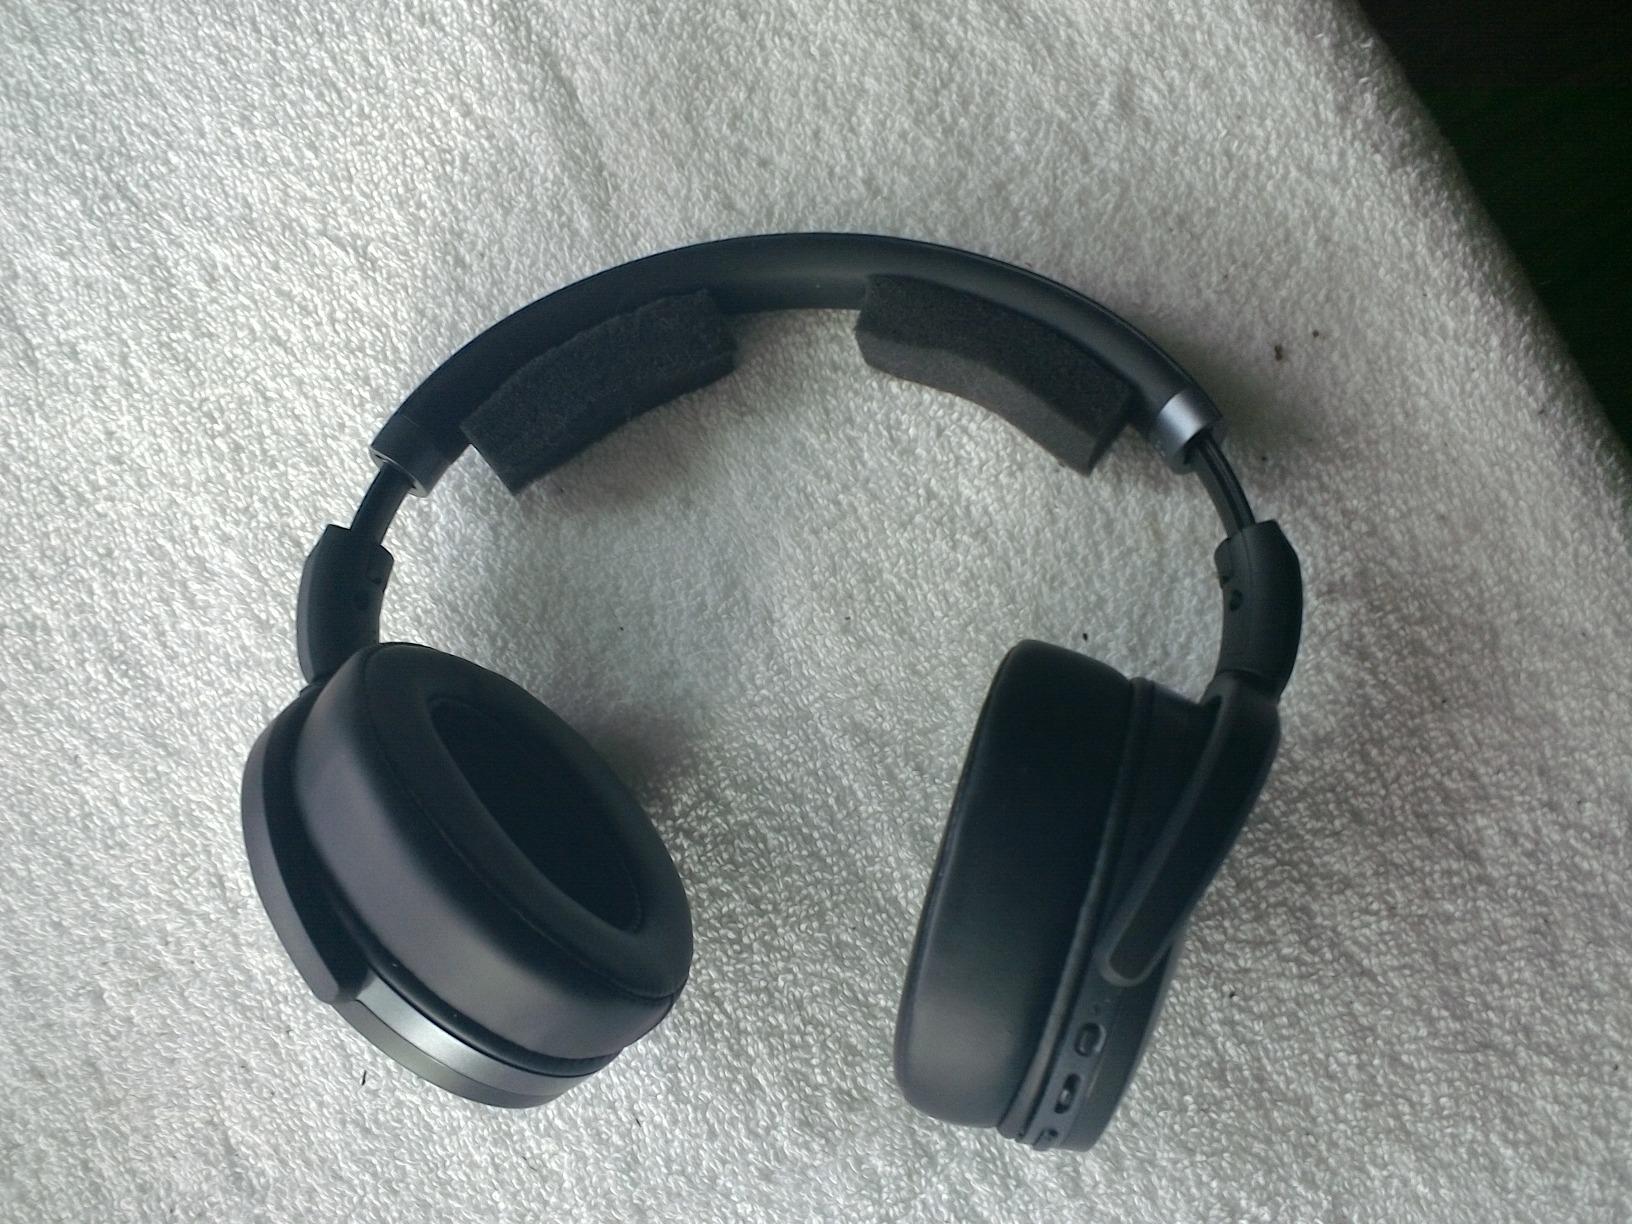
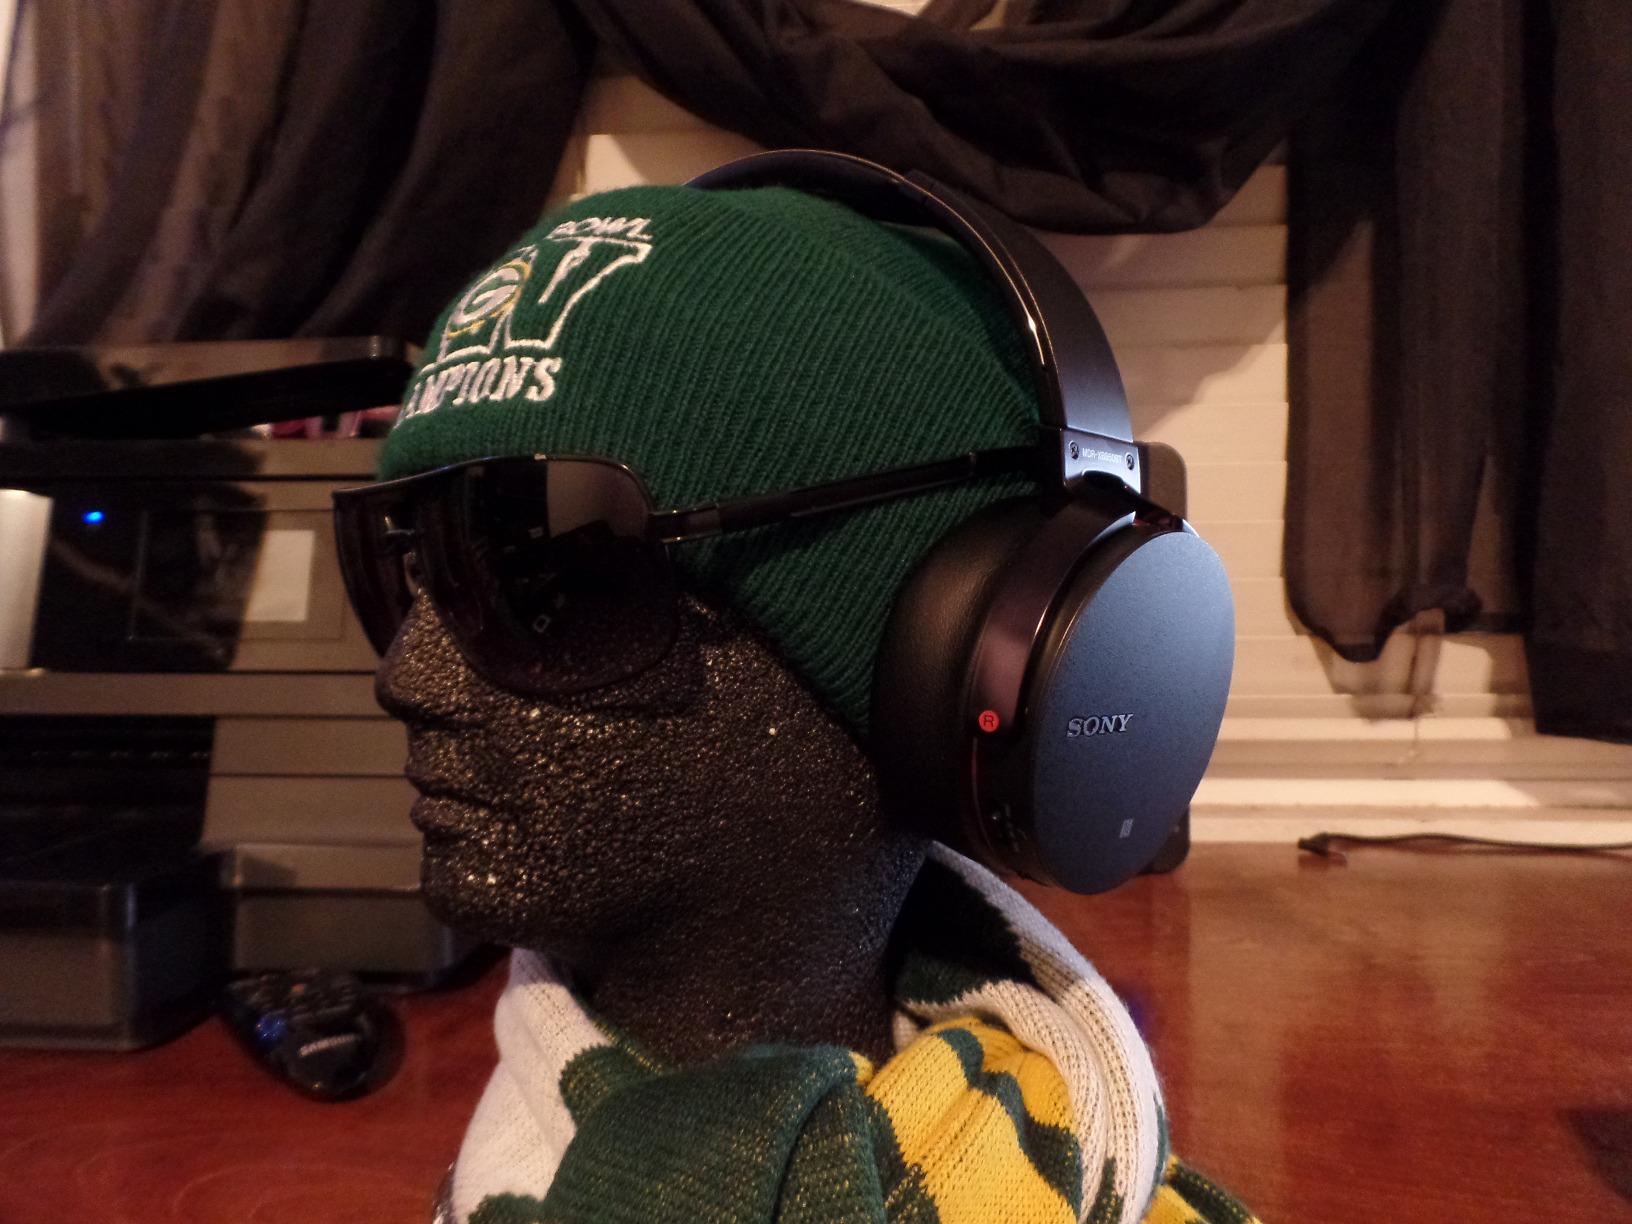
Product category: headphones
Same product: no